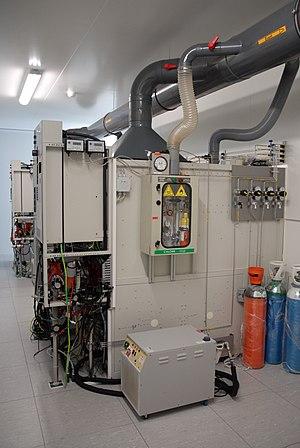
Arrière d'une machine de gravure ionique réactive à la centrale de technologie du LAAS-CNRS à Toulouse, France.